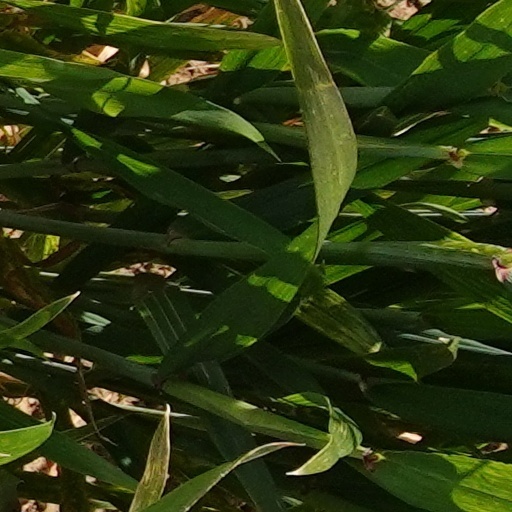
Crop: wheat